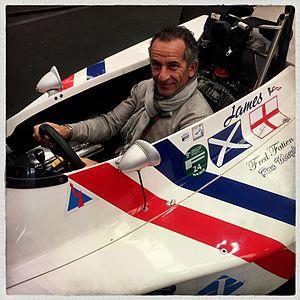
F1 historiques au GP du Mexique F1 2015
Lionel Froissart, né le 17 juin 1958 à Paris, est un journaliste français spécialisé dans les sports automobiles.